Eastern Avenue (Toronto)

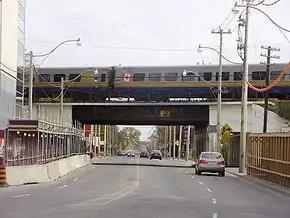
A Via Rail train crosses over Eastern Avenue near its intersection with Broadview Avenue

Eastern Avenue is an east-west street in Toronto, Ontario, Canada. It runs from just east of Parliament Street in the downtown to just west of Coxwell Avenue, near the Beaches neighbourhood. Originally Eastern crossed the Don River at the Old Eastern Avenue Bridge, but that bridge was disconnected in 1964. Today, Eastern's east and west halves cross the Don River north of the old alignment via a large bridge with ramps connecting to the Don Valley Parkway, and this viaduct (known as the Eastern Avenue Bypass in some maps) forks out and becomes the eastern terminus of both Richmond and Adelaide streets.